Rail profile

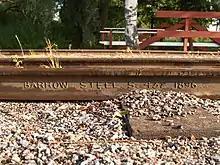
Rail from 1896 showing manufacturer's name and specification impressed into the web of rail during rolling

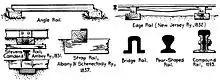
Early rails in US

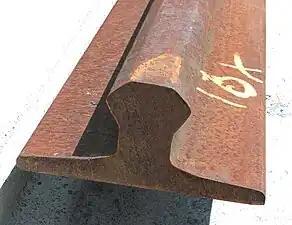
Section of the Translohr guidance rail (during the Clermont-Ferrand installation in 2006)

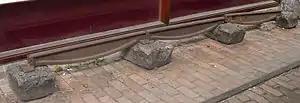
Fishbelly edge rails laid on stone blocks on the Cromford and High Peak Railway

The rail profile is the cross-sectional shape of a rail as installed on a railway or railroad, perpendicular to its length.